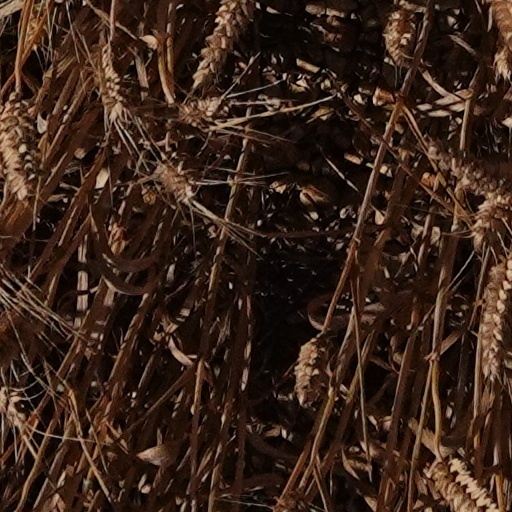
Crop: wheat